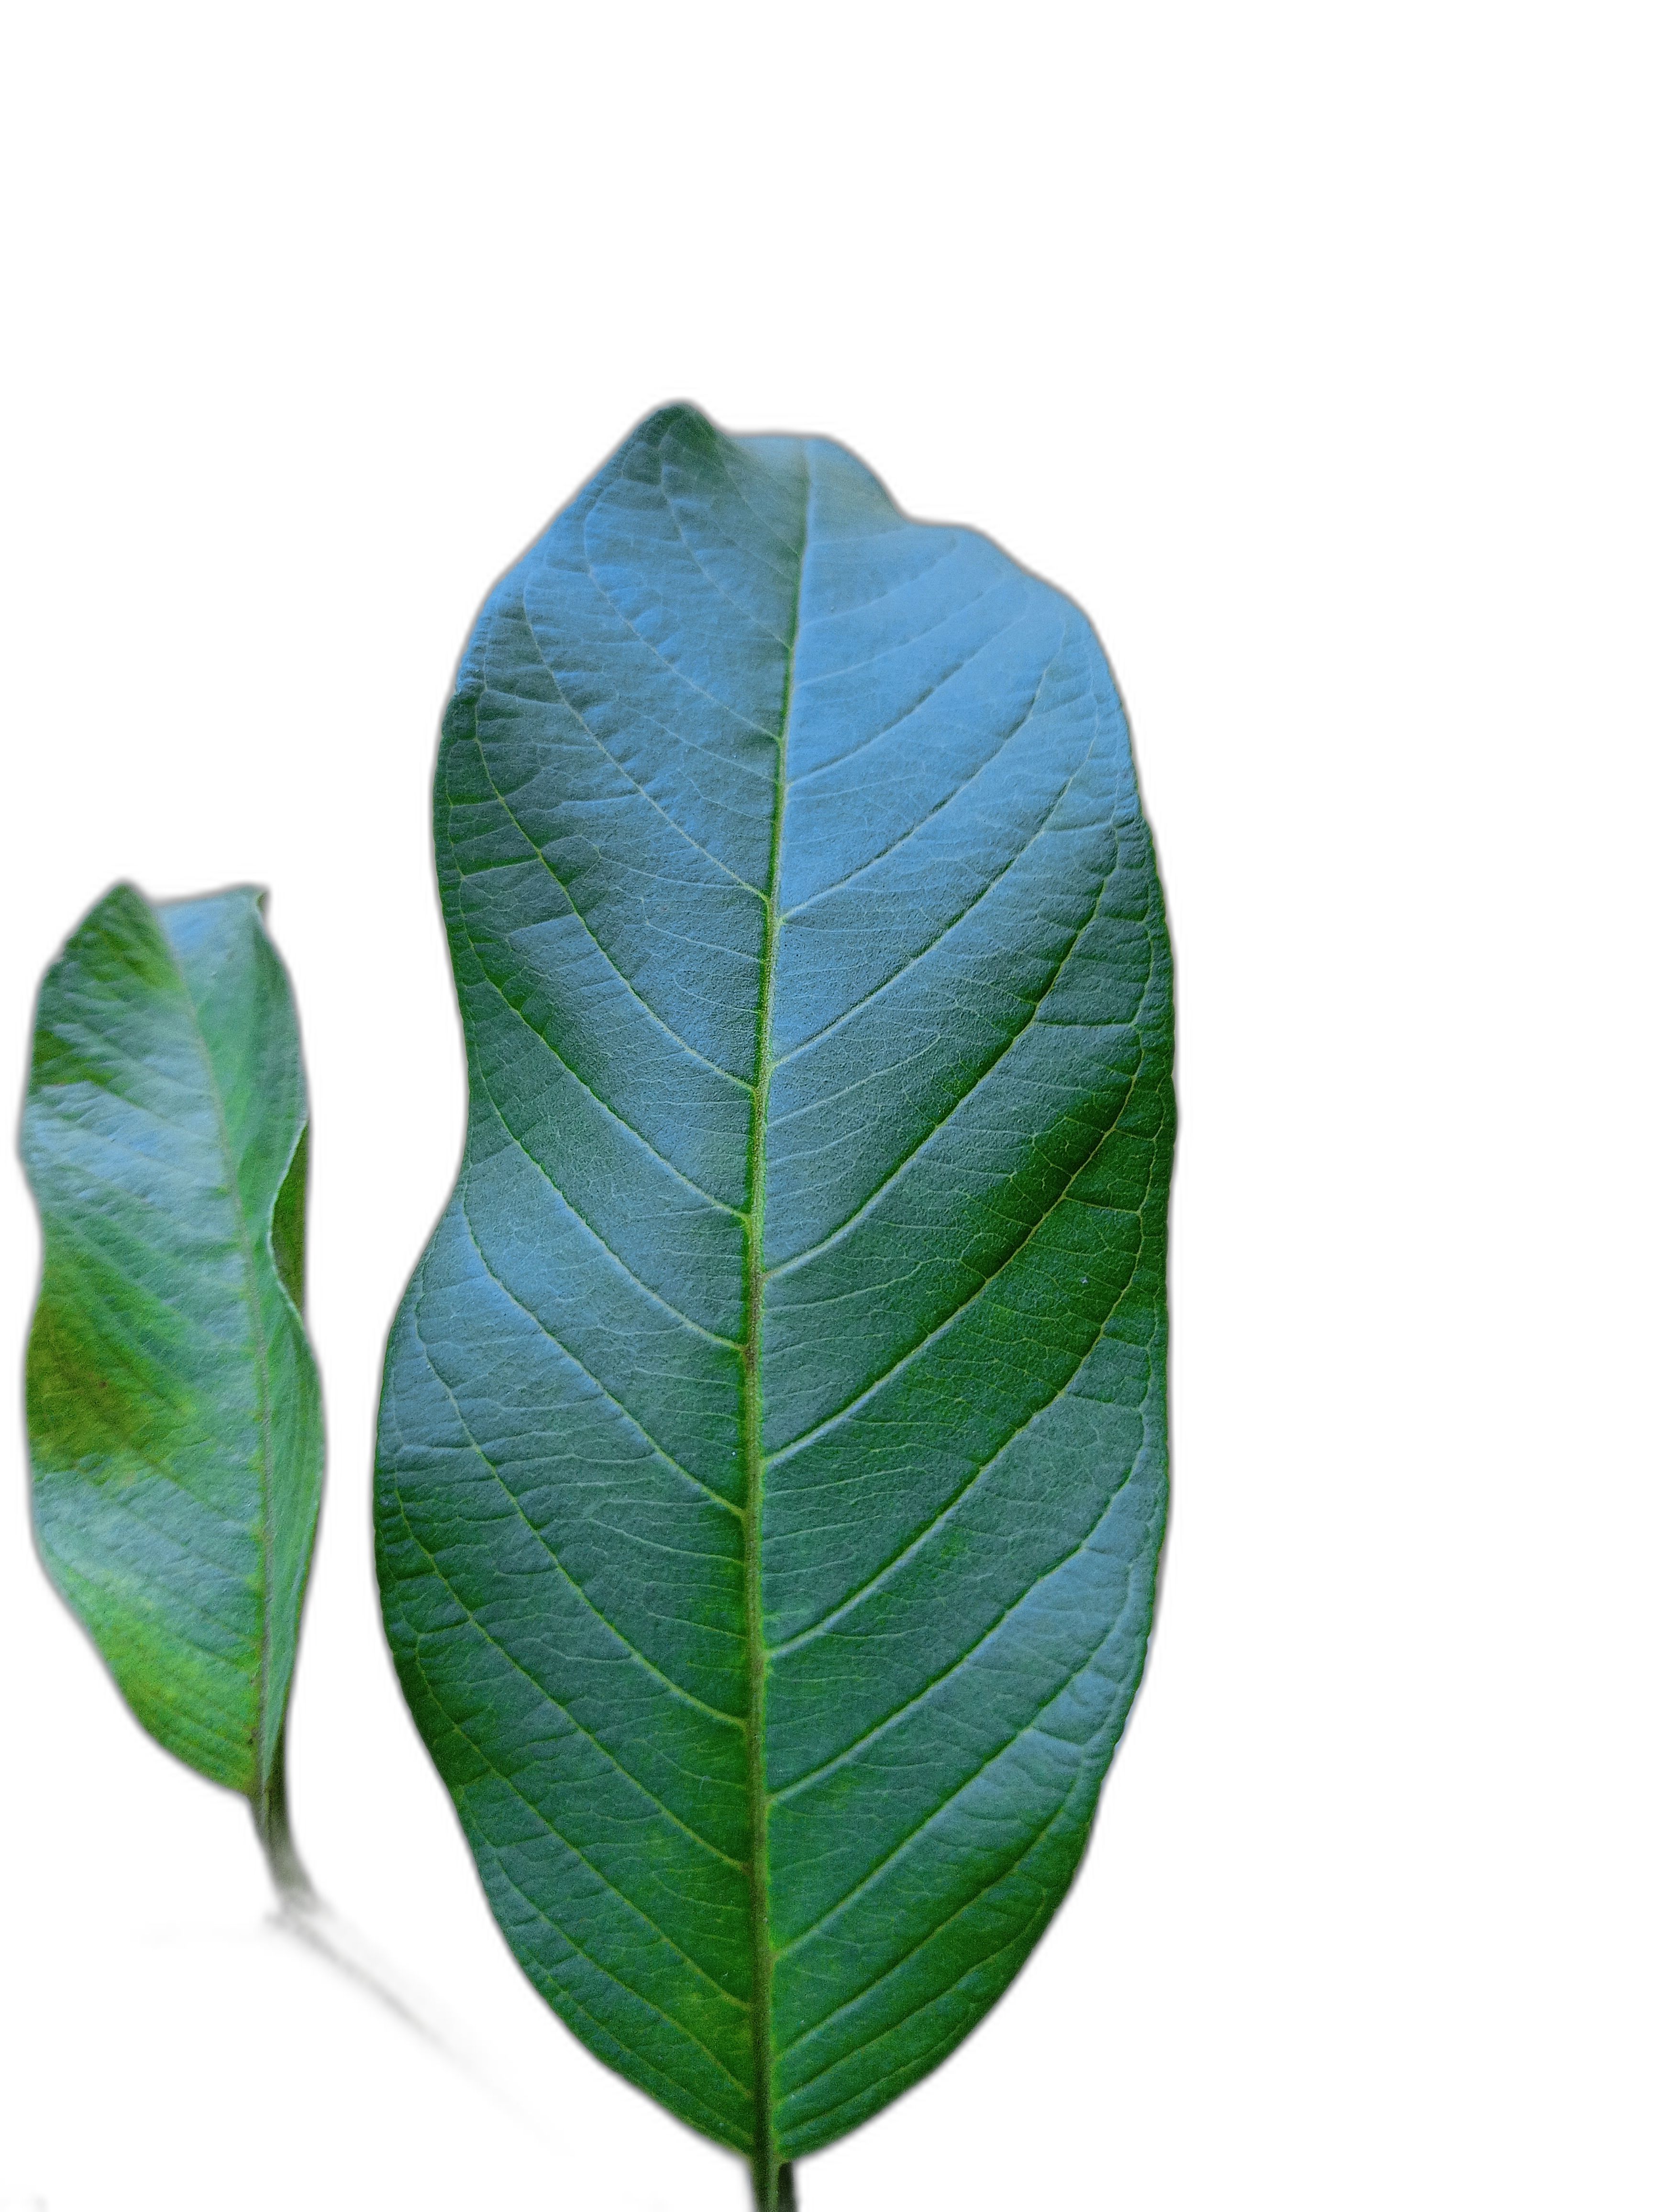
Plant part: leaf
Disease: Healthy